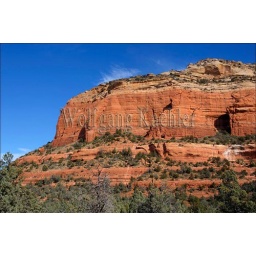
Usa, arizona, near sedona, view of red rock mountains from devil's bridge hike